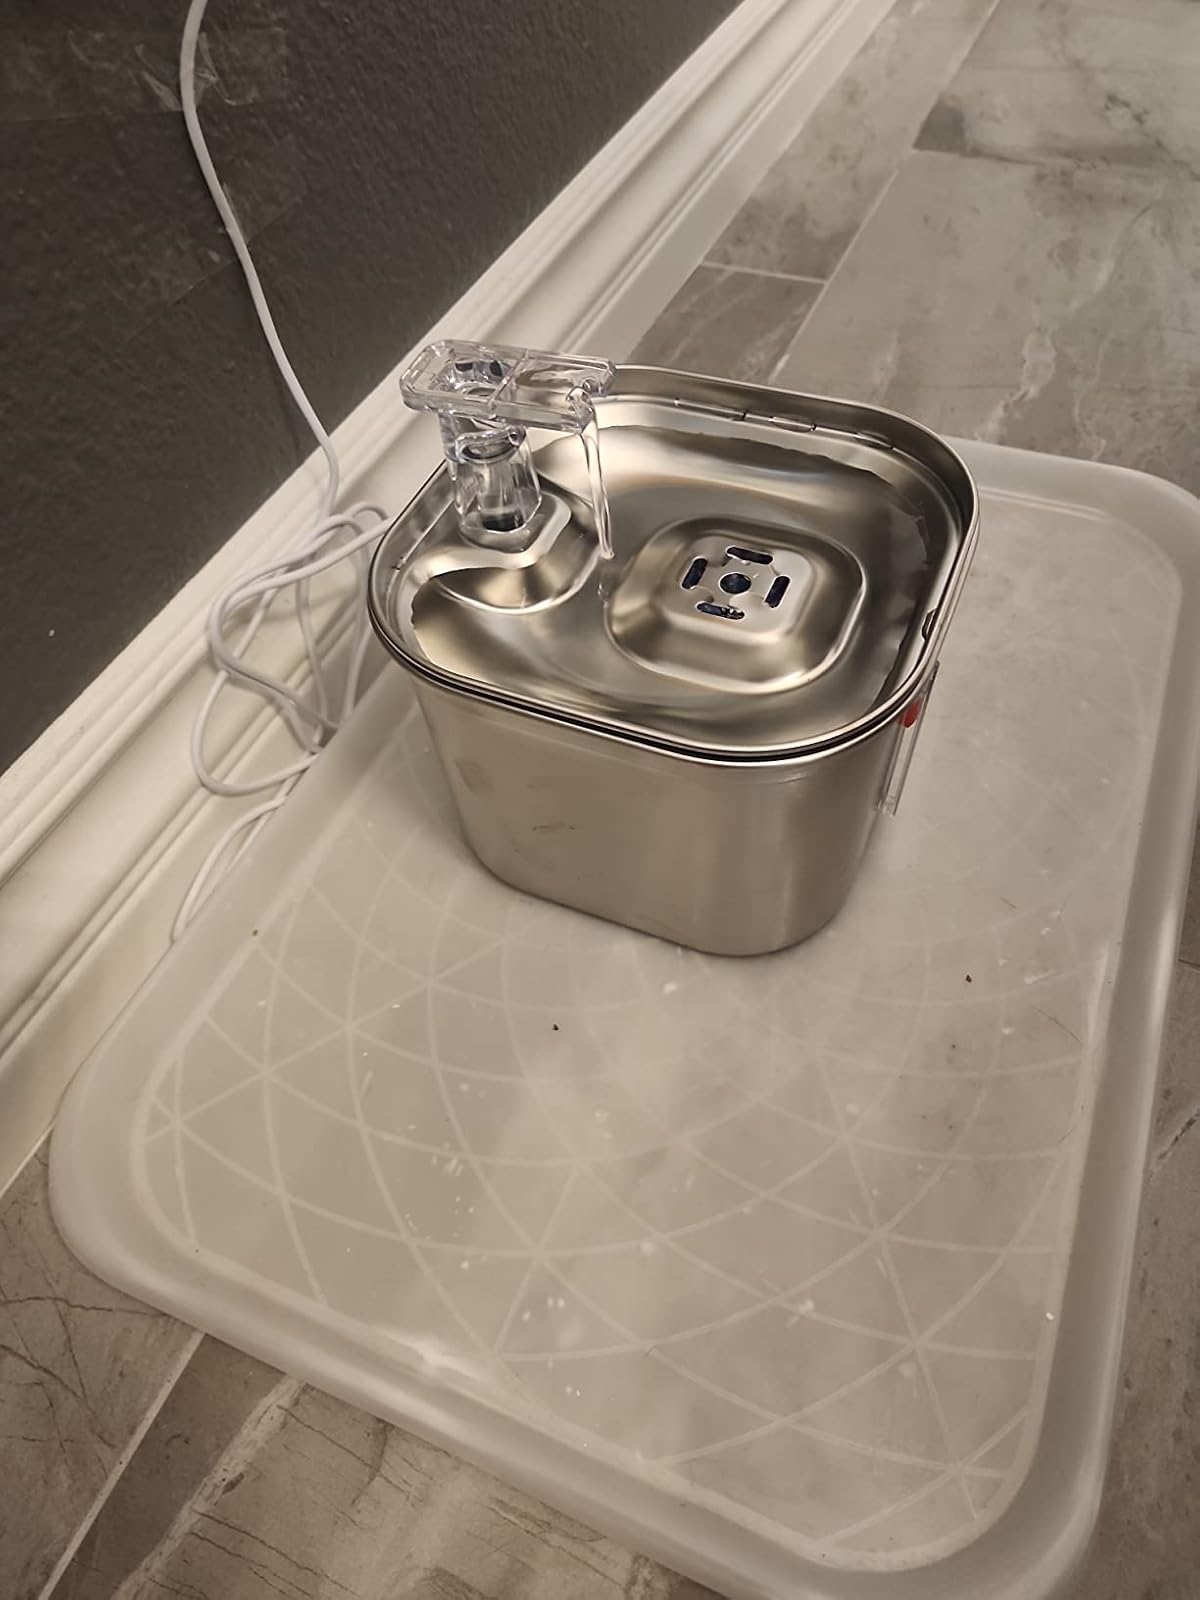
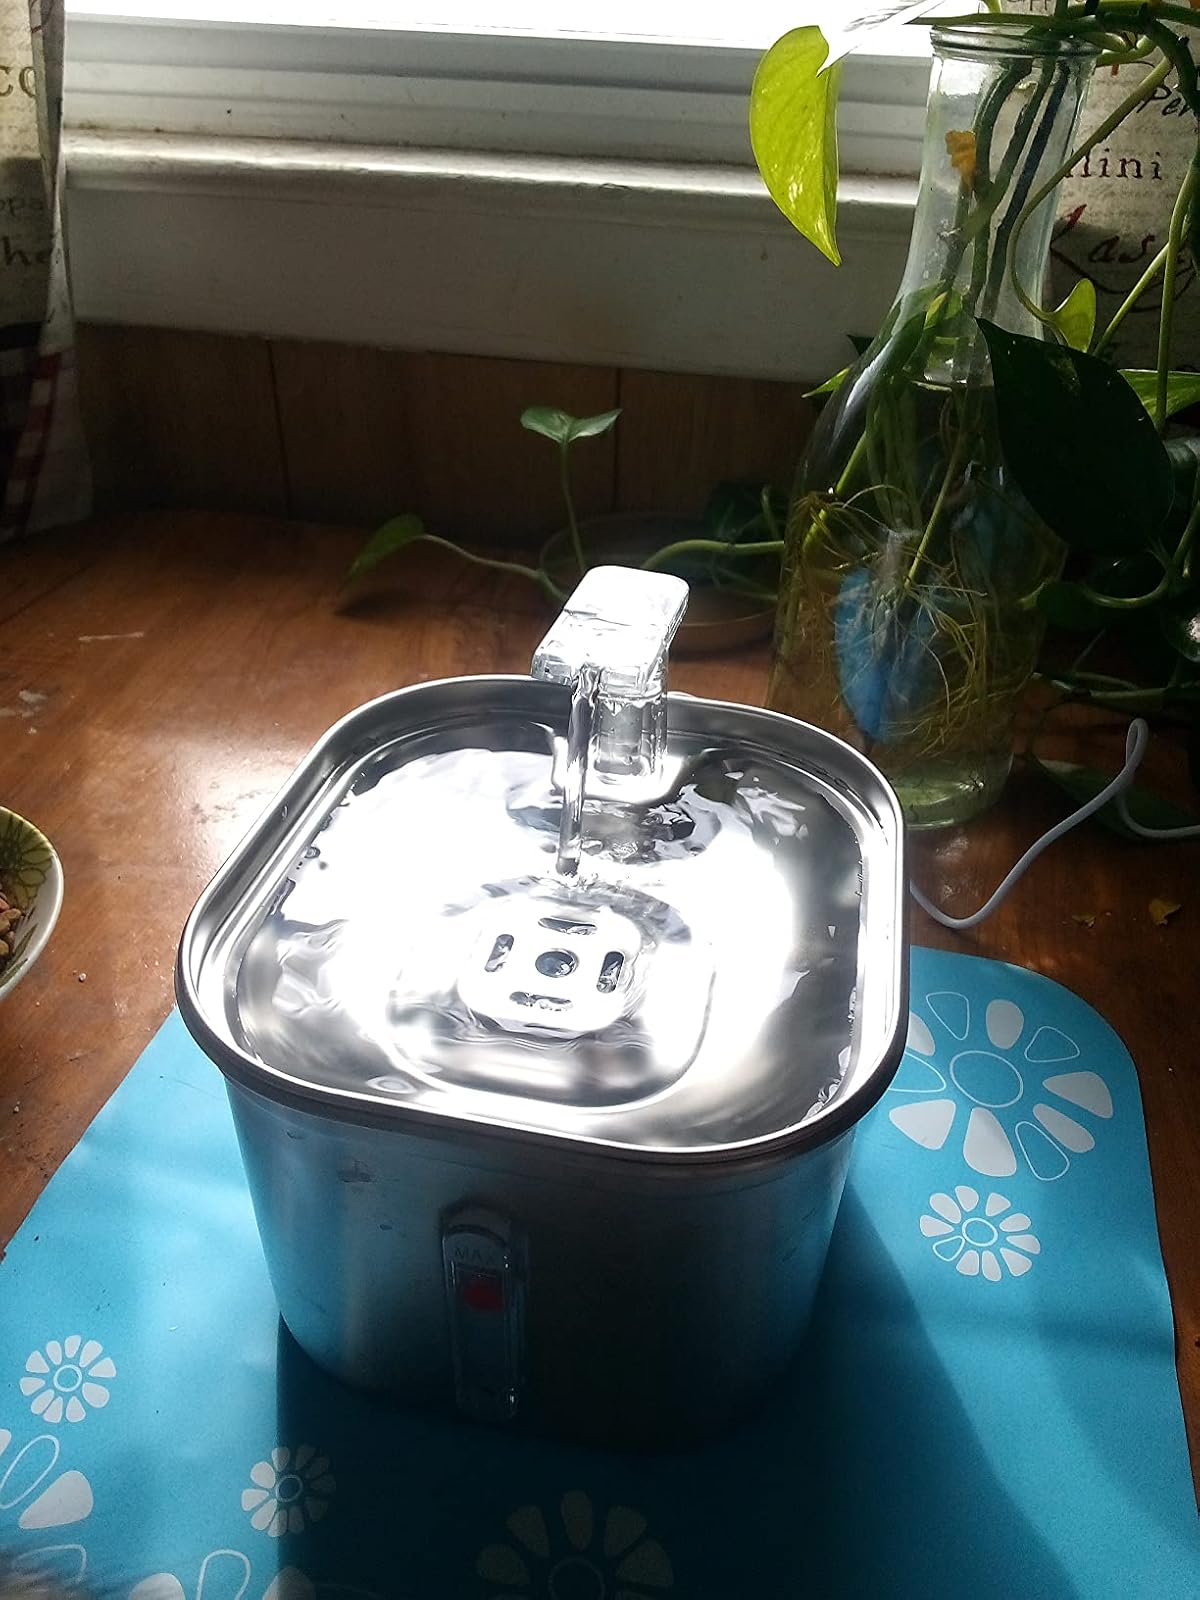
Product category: items_bowl
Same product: yes